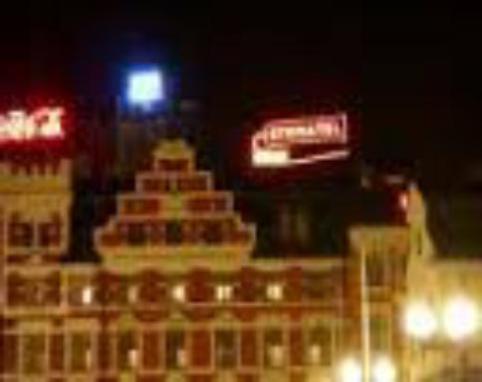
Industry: Necessities